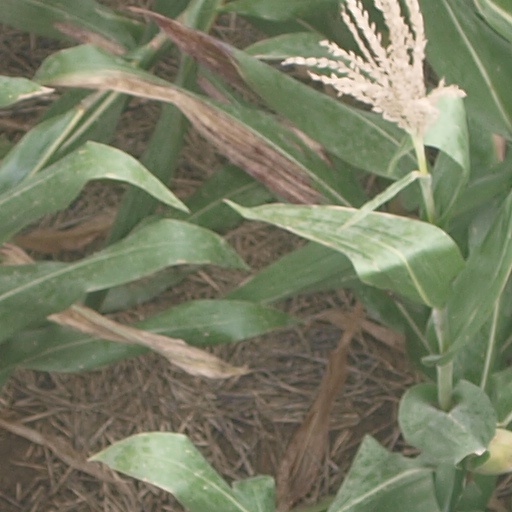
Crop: maize; corn